Aesthetic Realism

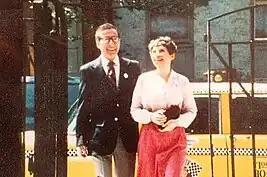
Sheldon Kranz and Anne Fielding (1980)

In keeping with its general approach, Aesthetic Realism views homosexuality as a philosophic matter. A fundamental principle of the philosophy is that every person is in a fight between contempt for the world and respect for it. Siegel stated that this fight is present as well in homosexuality. In the field of love and sex, a homosexual man prefers the sameness of another man while undervaluing the difference of the world that a woman represents. This undervaluing of difference is a form of contempt for the world; therefore, as a man learns how to like the world honestly, his attitude towards difference changes and this affects every area of his life, including sexual preference.